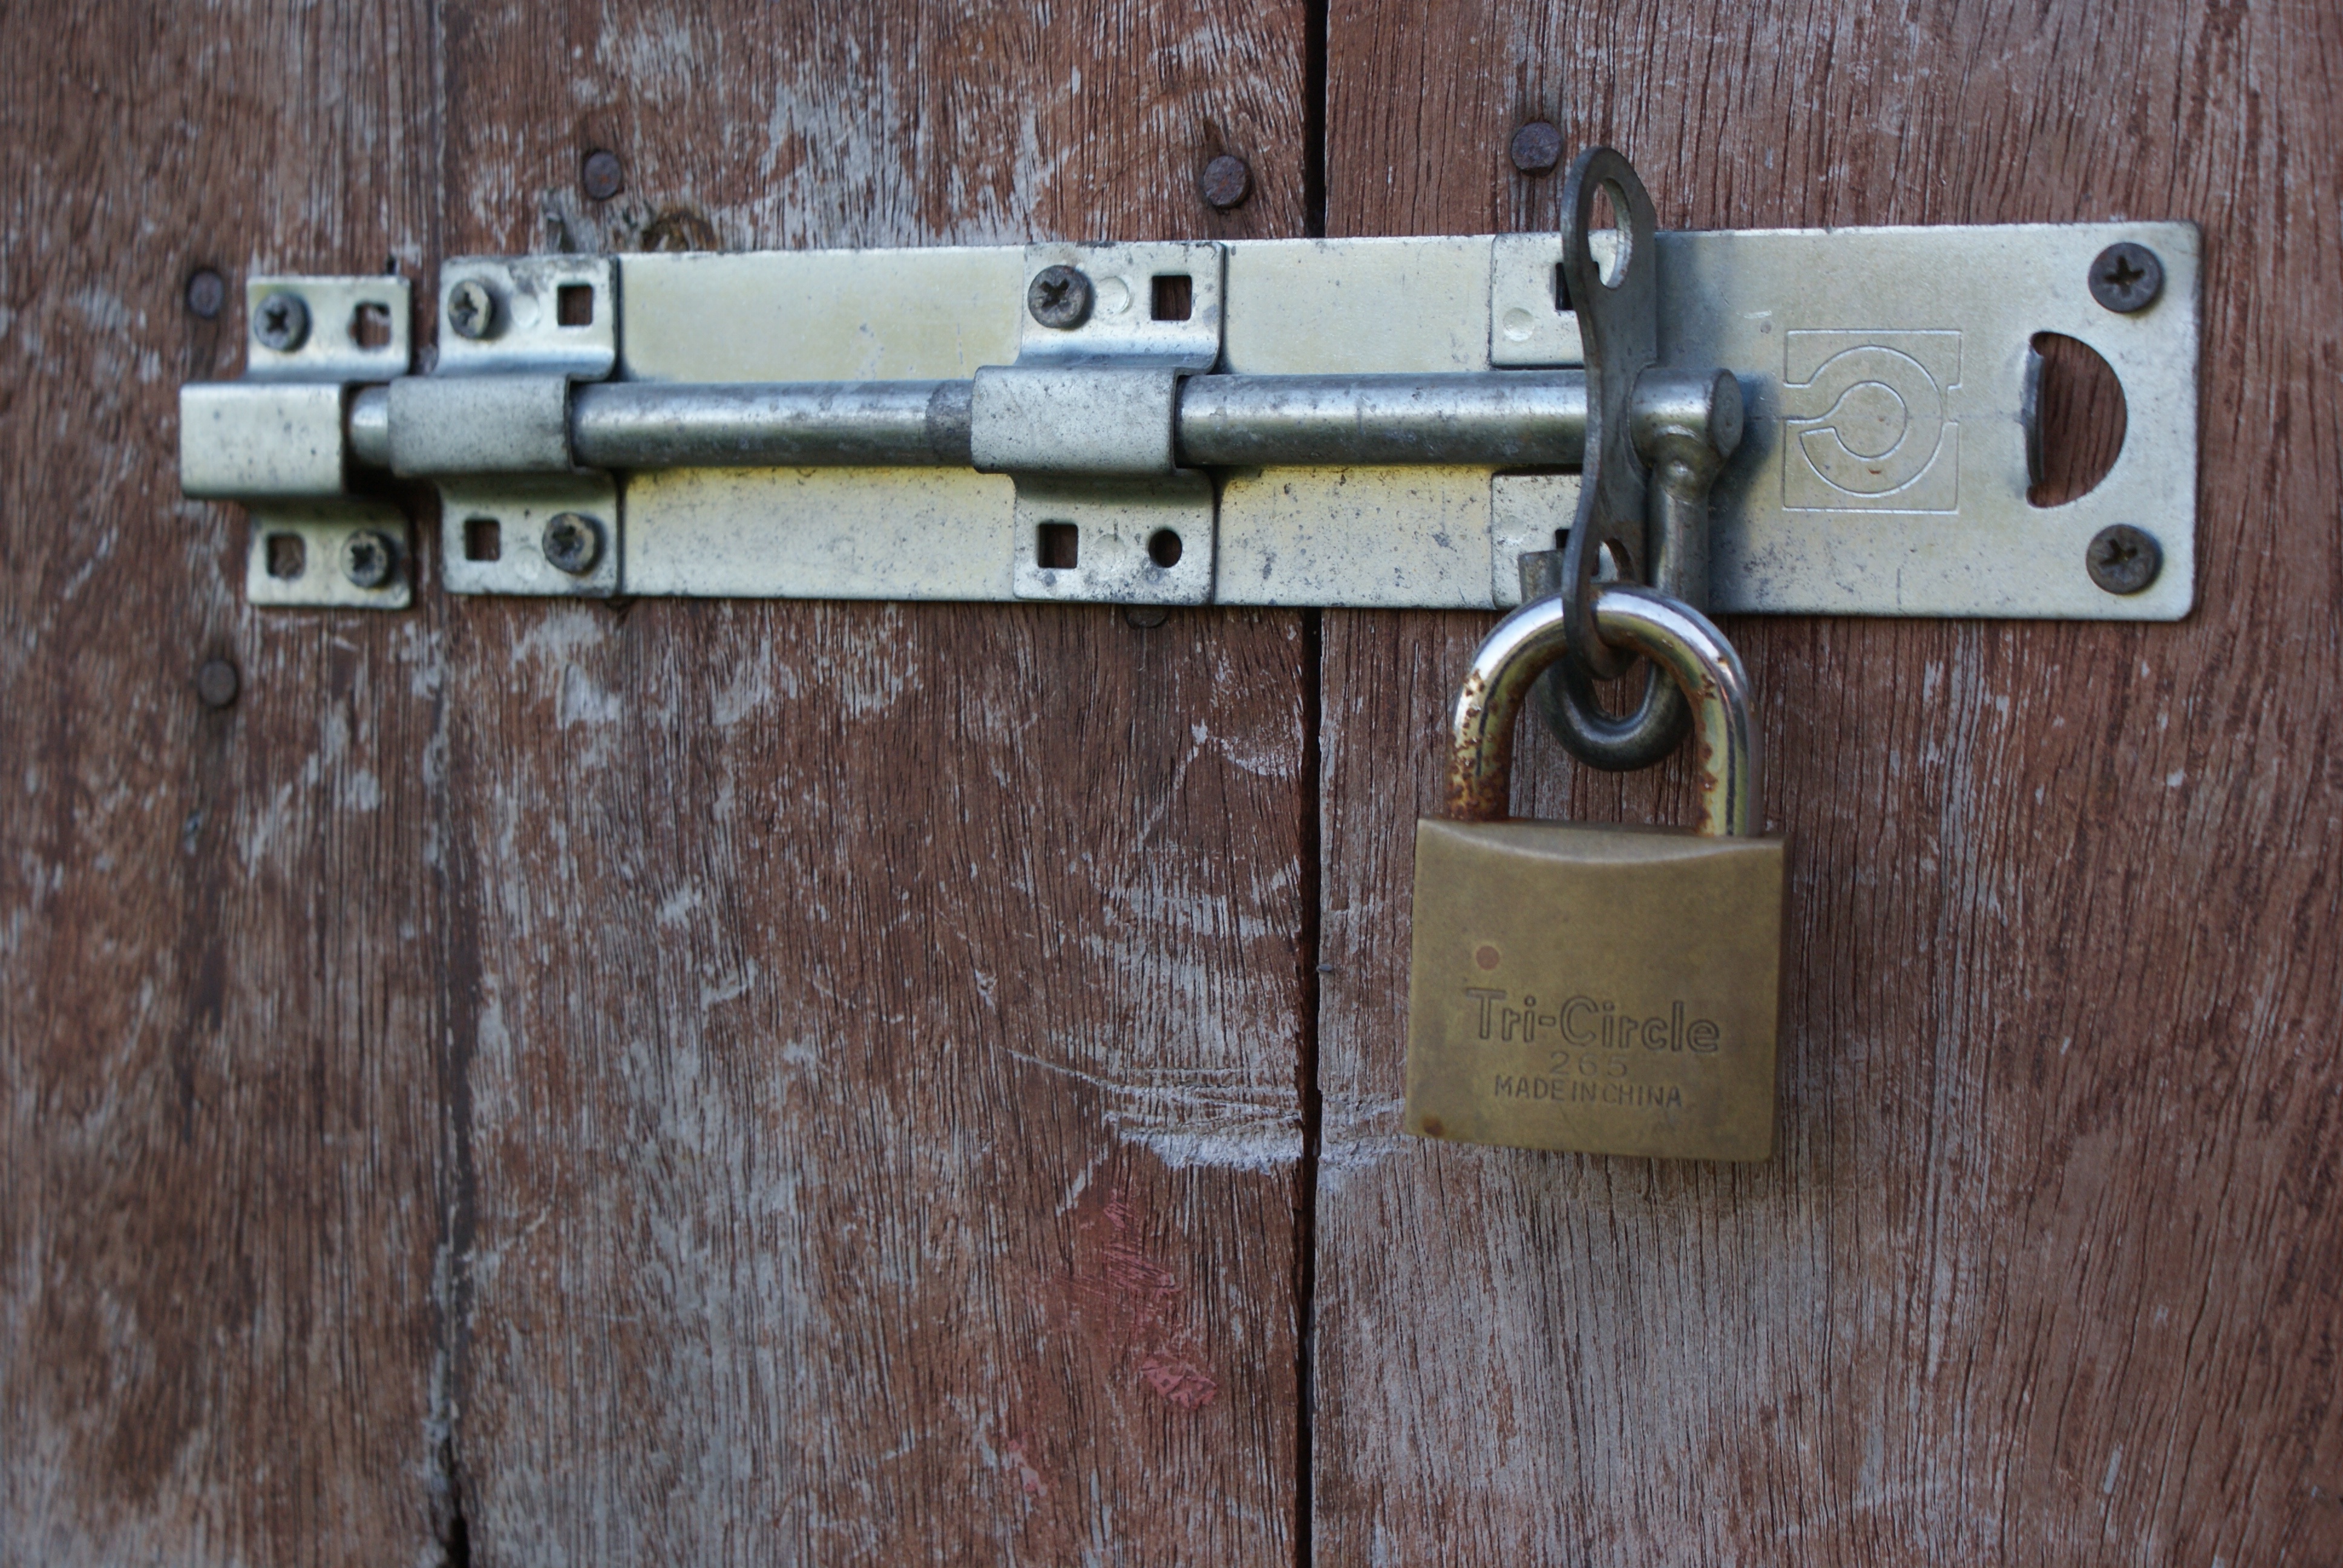
wood, metal, castle, gun, the door, firearm, trigger, by wlodek